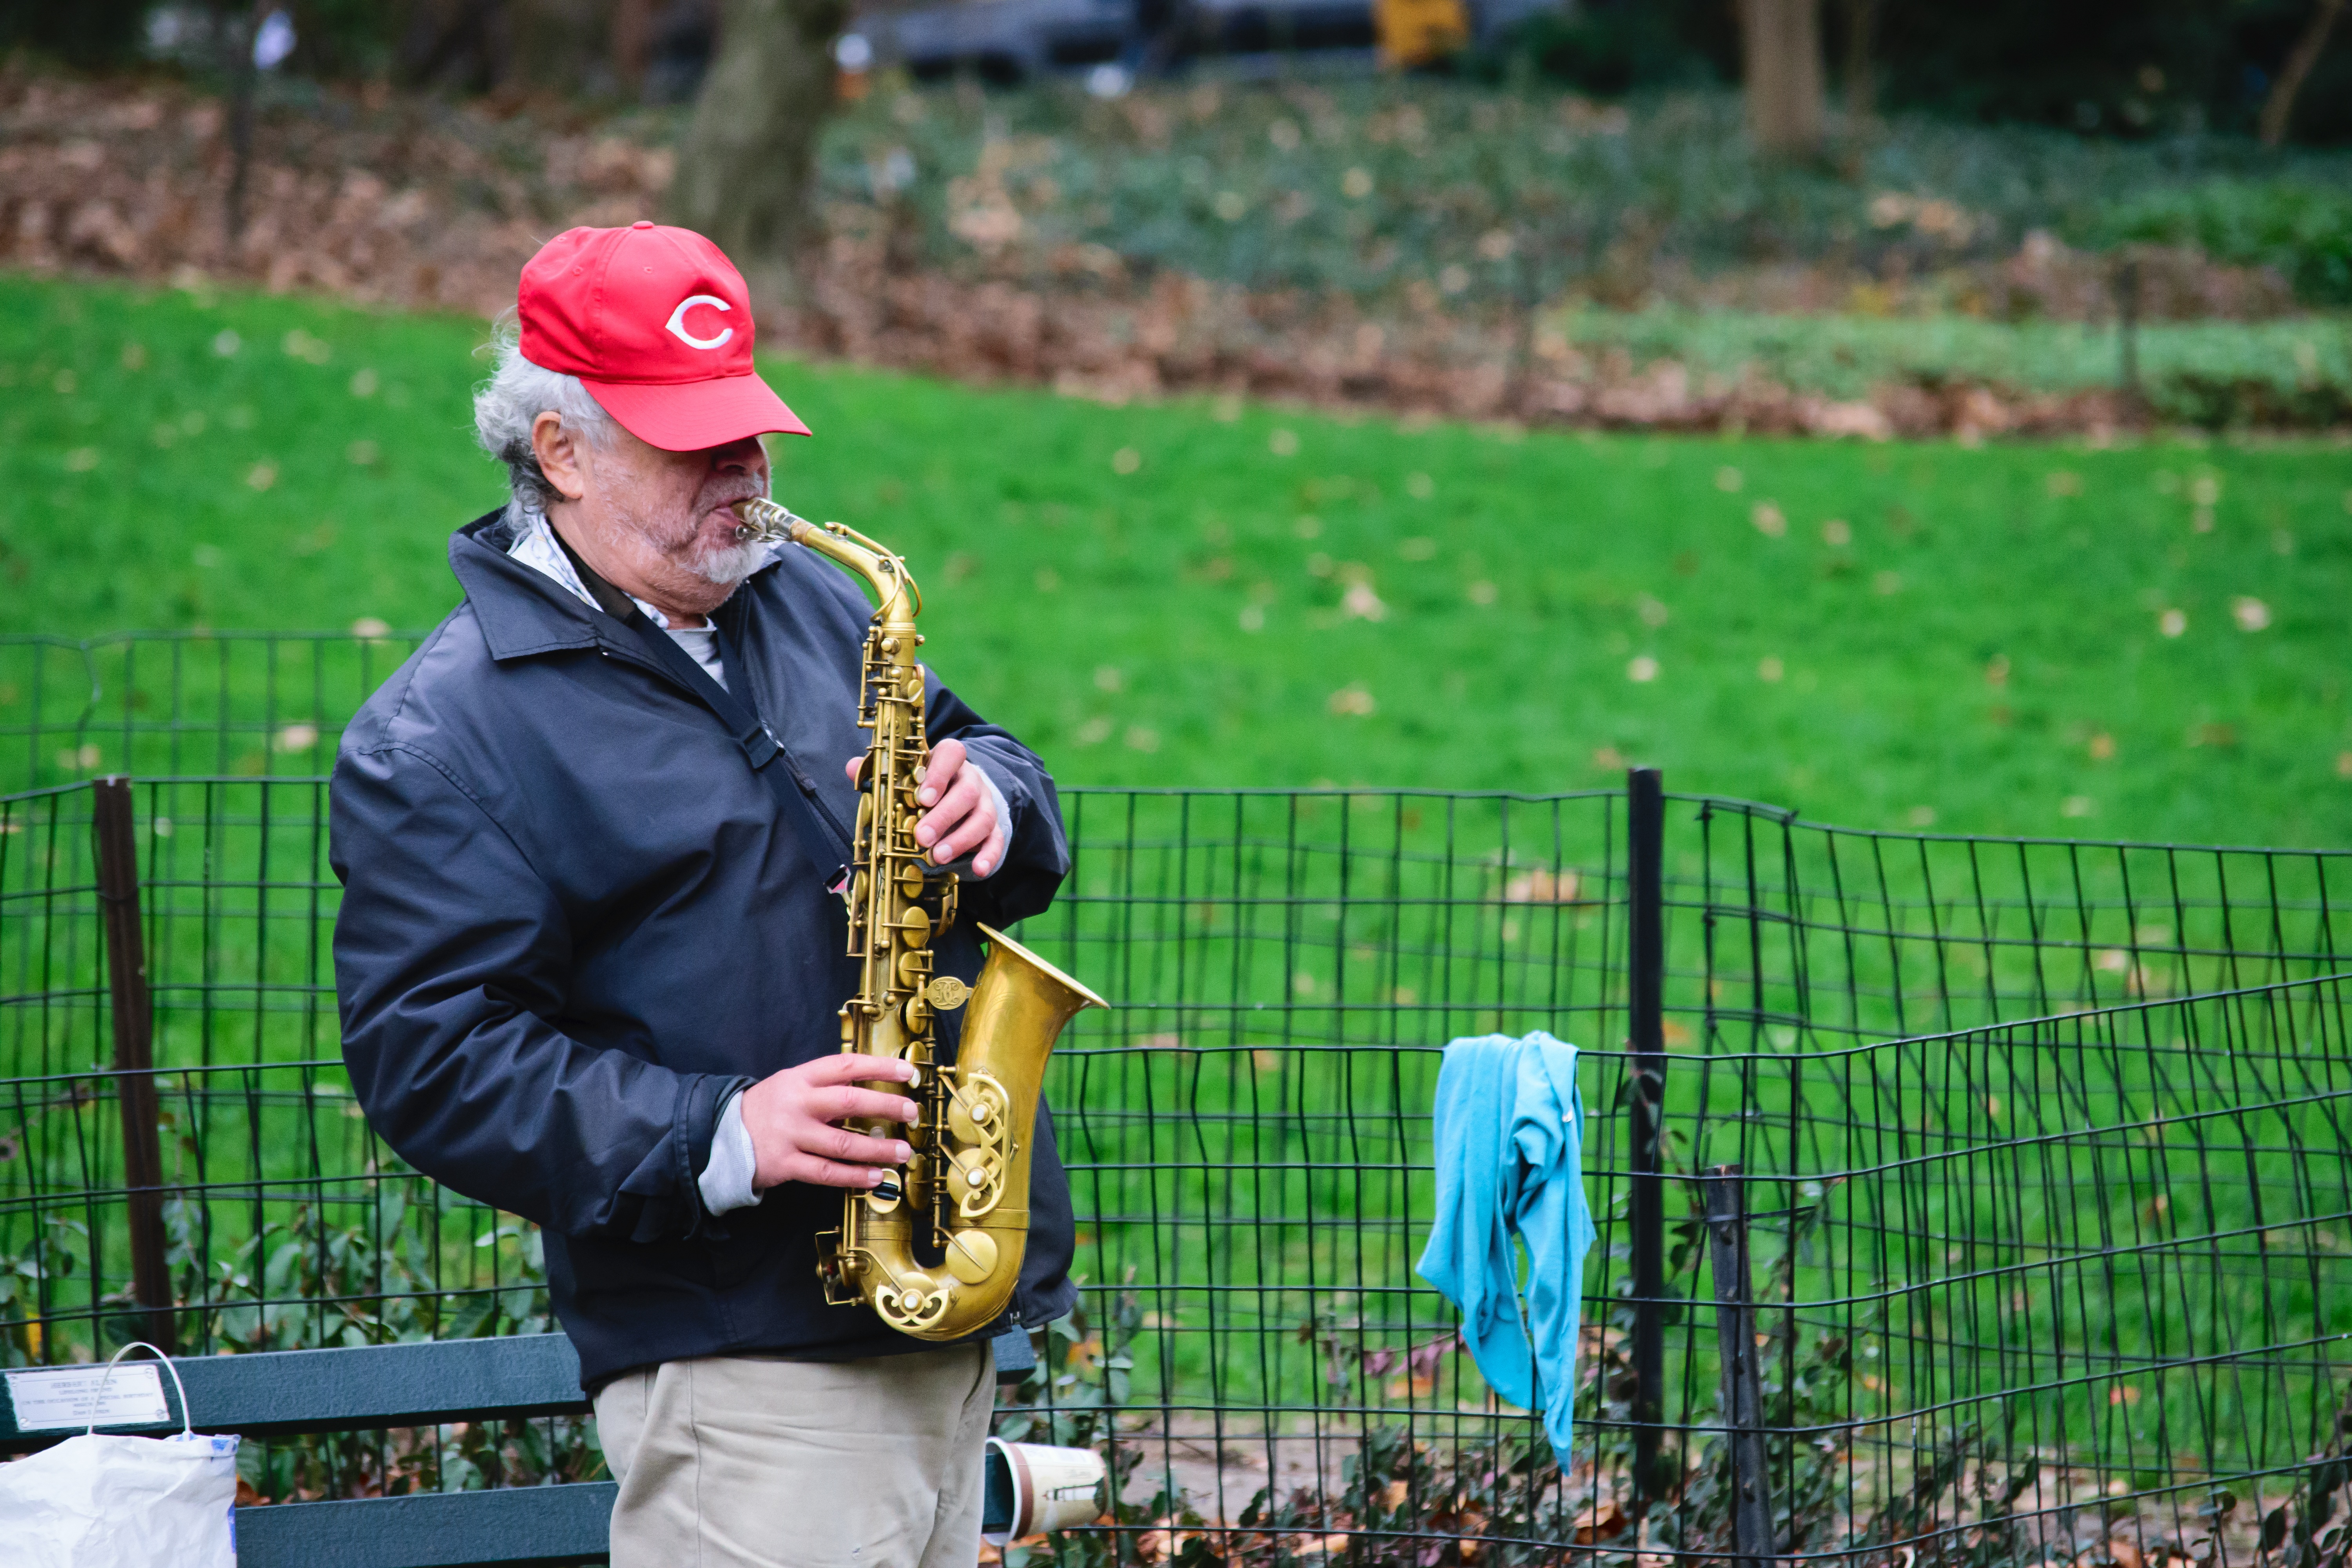
man, nature, grass, music, baseball, field, fall, spring, green, hat, saxophone, jazz, sports, passion, centralpark, bat and ball games